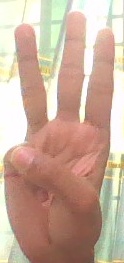
ASL sign: 6